Trafalgar (novel)

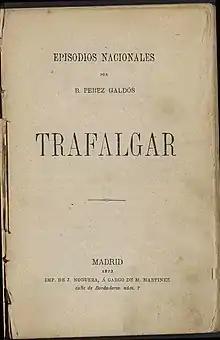
"Trafalgar" (Spanish first edition, 1873)

"Trafalgar" is a novel by Spanish author Benito Pérez Galdós and the first novel of the first series in the "Episodios Nacionales (National Episodes)". It was first published in 1873 in Spain. The novel is set at the beginning of the 19th century and narrates the Battle of Trafalgar during the Napoleonic Wars.